Rat Rod Rockers!

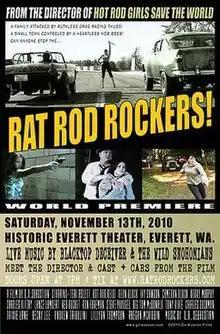
film poster

Rat Rod Rockers! is a 2010 B-Movie written and directed by D.A. Sebasstian.